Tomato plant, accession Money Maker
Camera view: bottom (45 deg); turntable rotation: 270 degrees
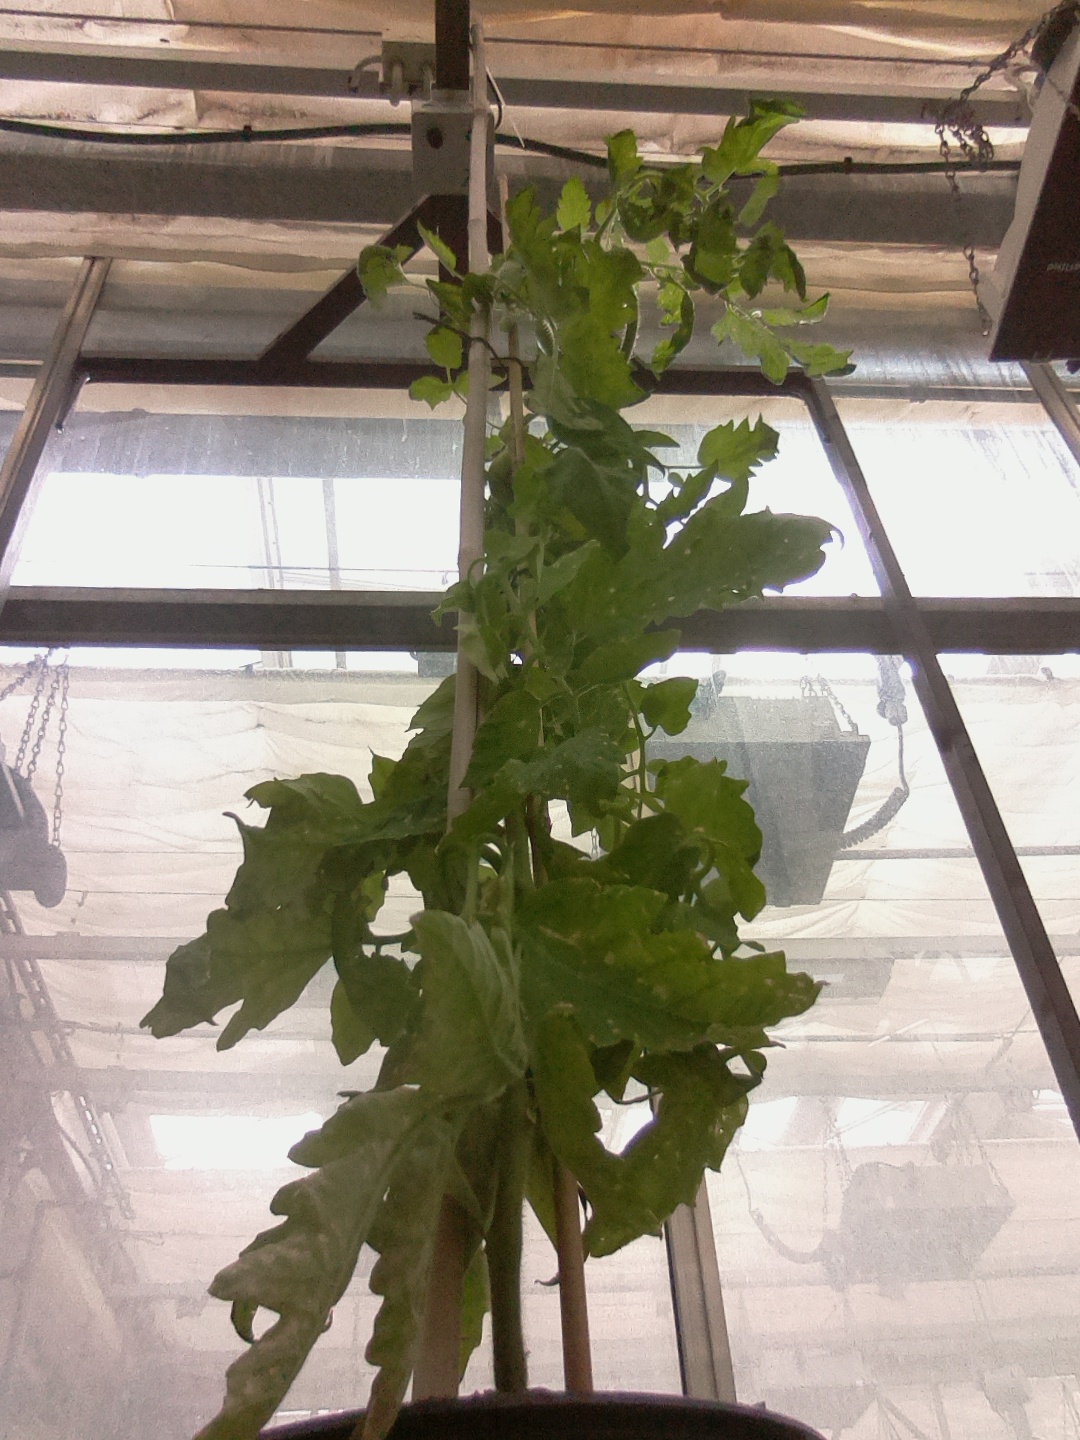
BBCH growth stage 77: 70%-80% of final fruit size